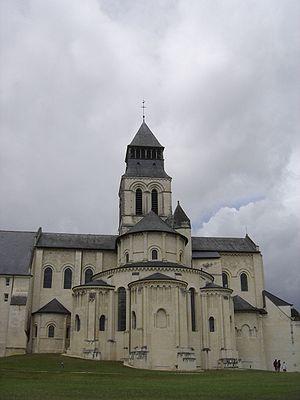
Fontevraud-l'Abbaye est une commune française située dans le département de Maine-et-Loire, en région Pays de la Loire.
En architecture religieuse, le chevet désigne généralement l'extrémité du chœur d'une église derrière le maître-autel et le sanctuaire de l'église, parce que, dans les édifices au plan en croix latine, le chevet correspond à la partie de la croix sur laquelle le Christ crucifié posa sa tête.
1101 est une année commune commençant un mardi. C’est la première année du XIIᵉ siècle.